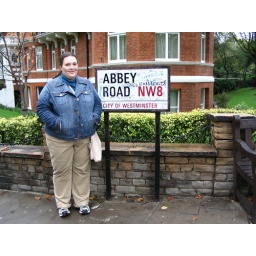
Megan at the Abbey Road sign in London next to the famous Beatles cross walk.